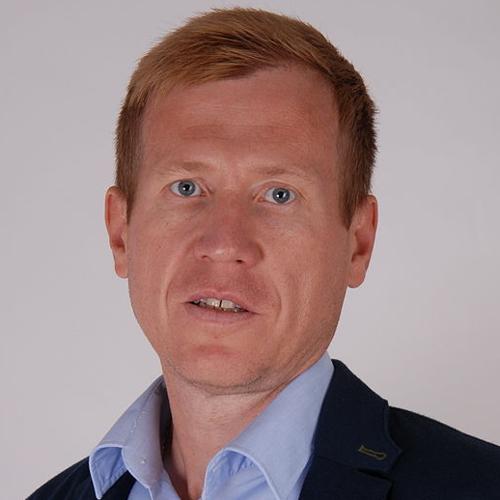
Age: 40